Le gorille a bonne mine

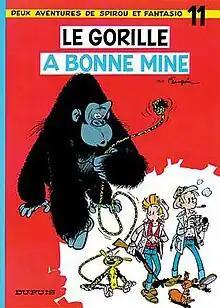
Cover of the Belgian edition

Le gorille a bonne mine, written and drawn by Franquin, is the eleventh album of the "Spirou et Fantasio" series. The title story and "Vacances sans histoires" (A Quiet Holiday), were serialised in "Spirou" magazine, before the hardcover album release in 1959.